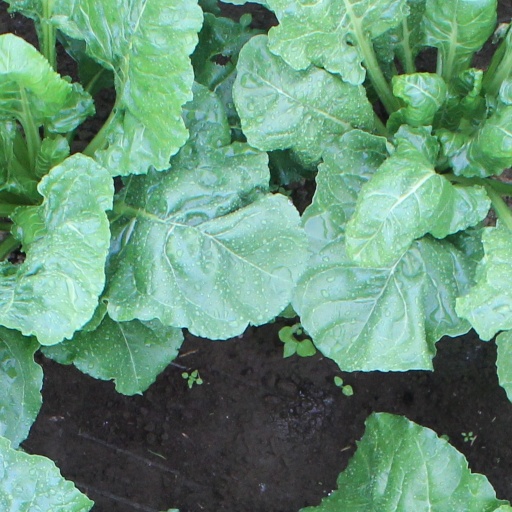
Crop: sugar beet